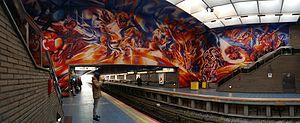
Hankar est une station de la ligne du métro de Bruxelles située chaussée de Wavre.